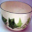
Label: bowl